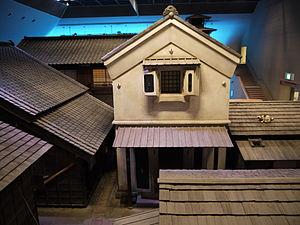
Les chōnin sont une classe de Japonais apparue au Japon au cours des premières années de l'époque d'Edo et devenue une classe sociale prospère et influente. Ainsi nommés parce qu'ils résident dans les villes, les chōnin sont généralement des commerçants mais comptent également des professionnels et des artisans parmi leurs membres. Ils développent une culture distincte qui forme un idéal devenu connu sous le nom d'ukiyo, « monde flottant », monde de l'élégance et du divertissement populaire.